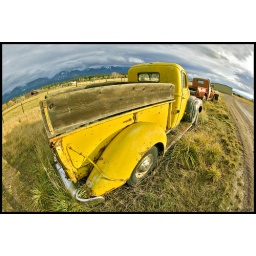
Old yellow pickup sitting in the field. Ronan, Montana. November 2009